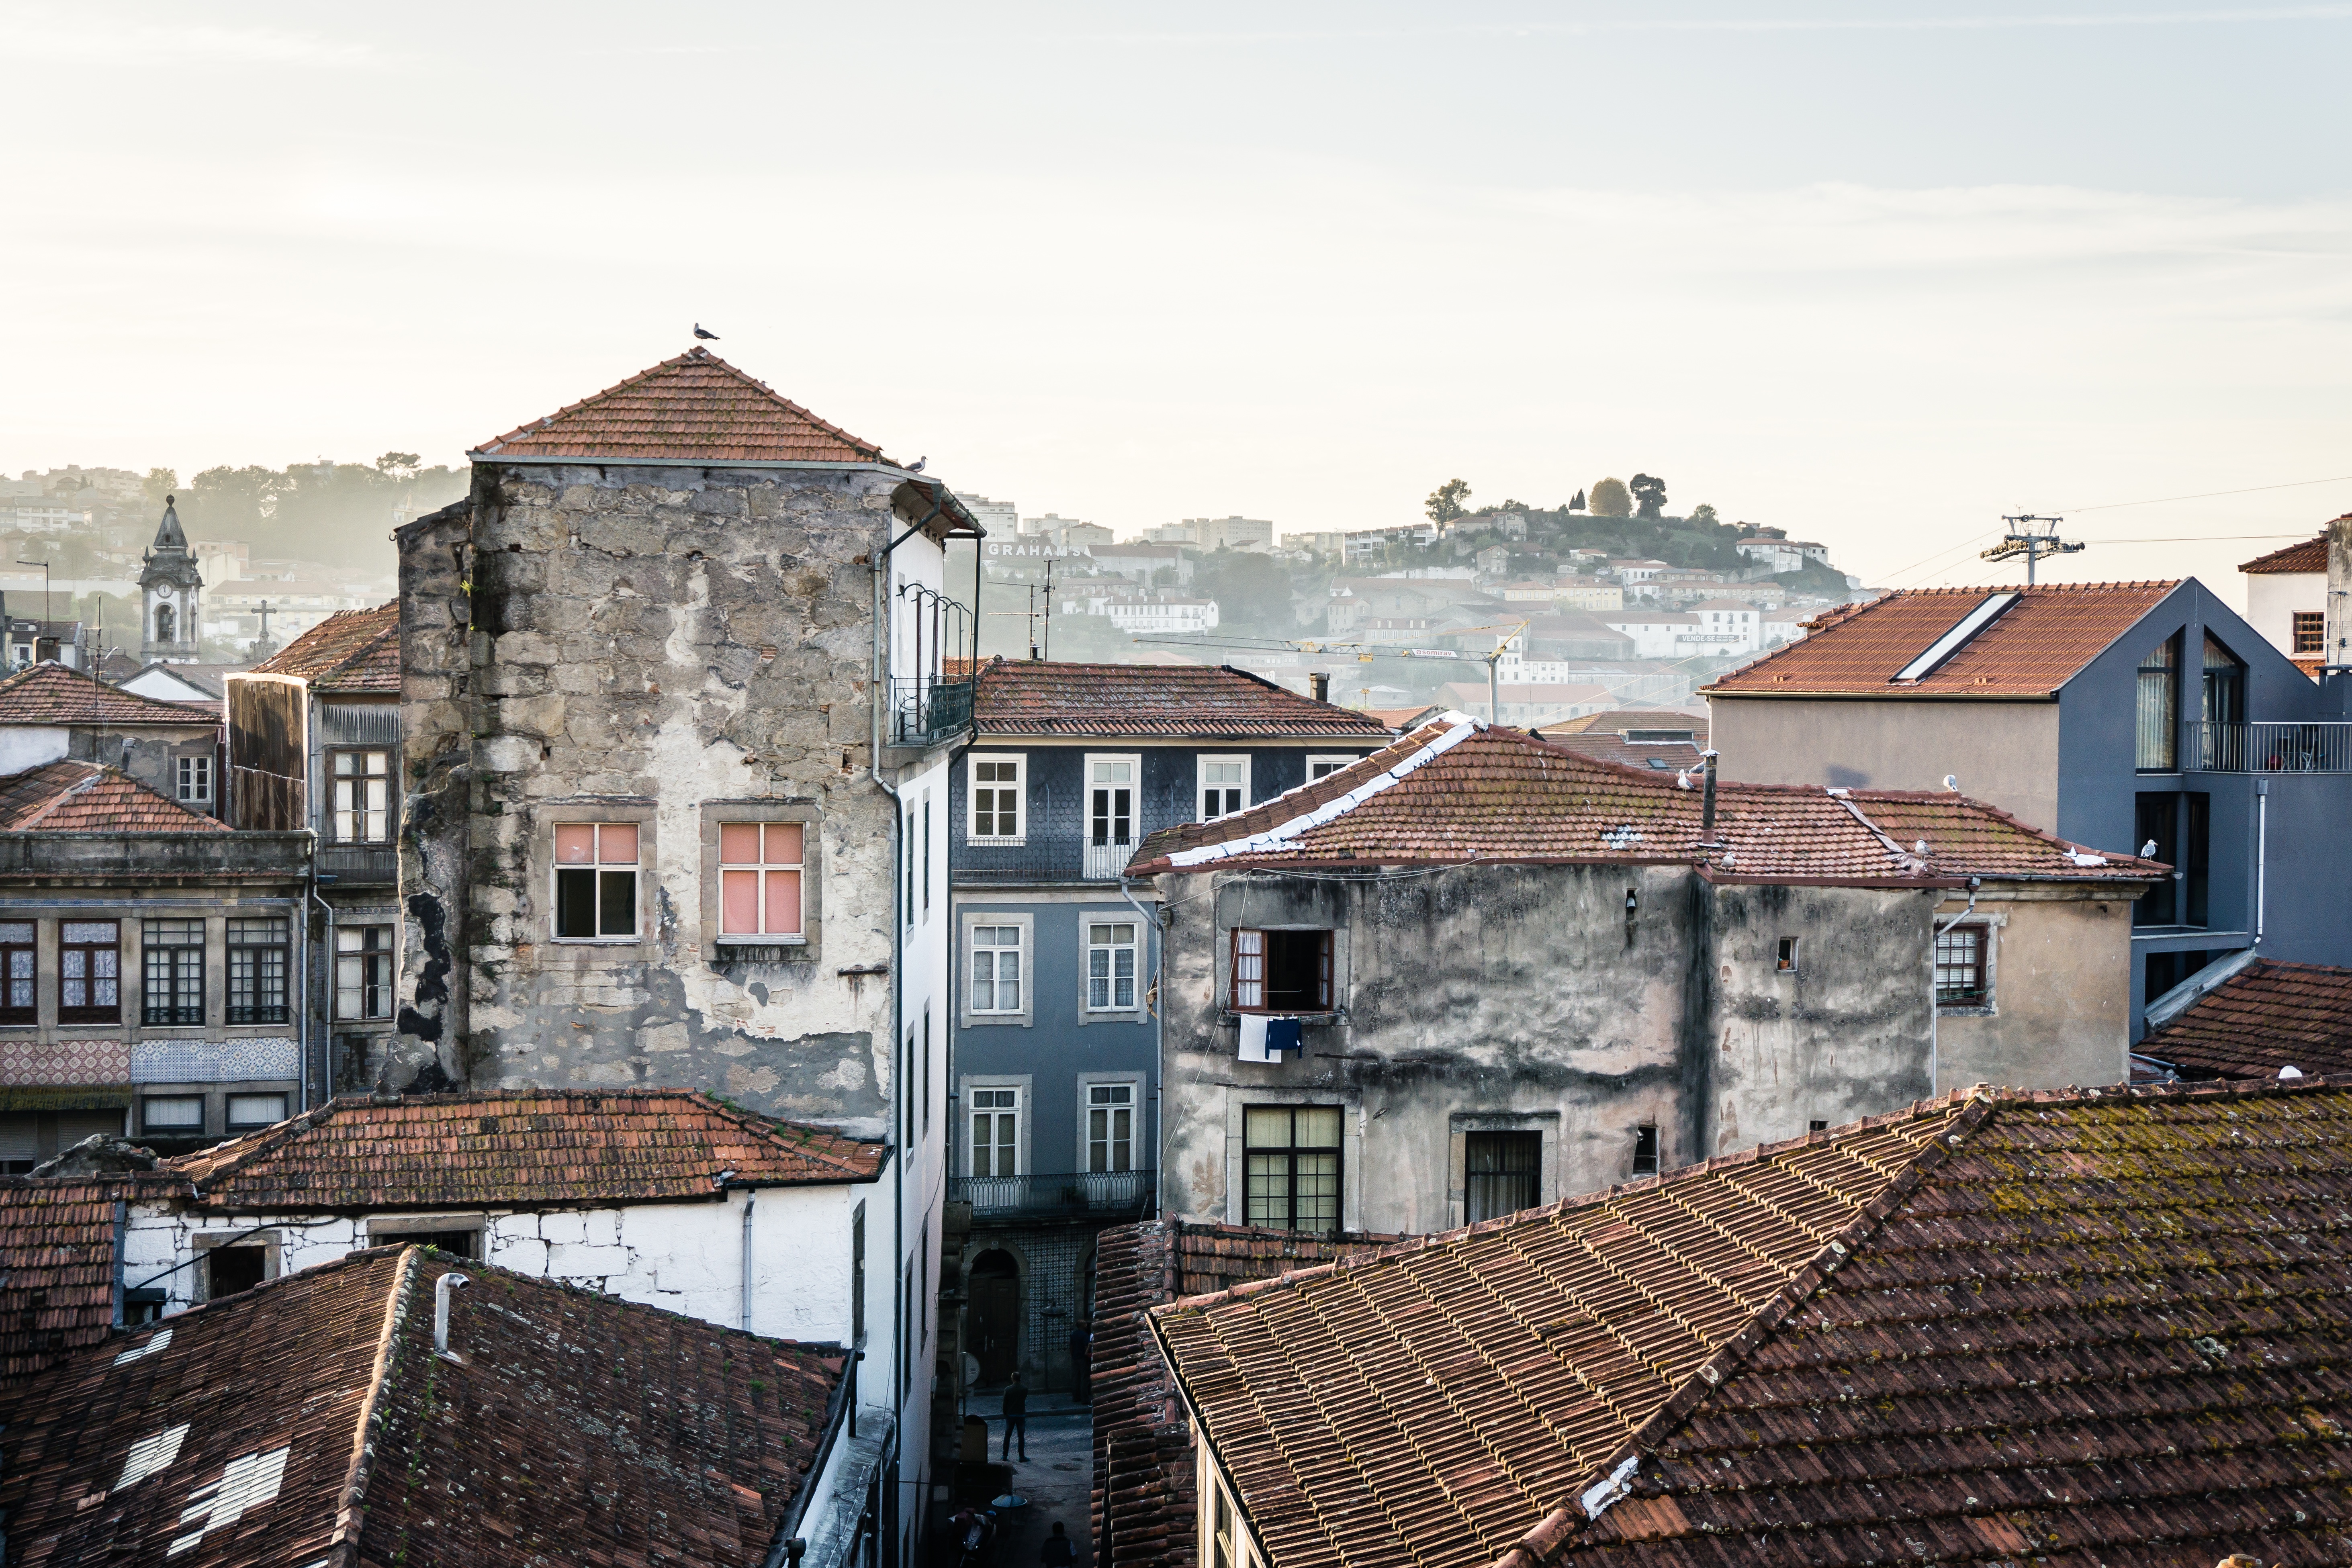
house, town, roof, city, cityscape, village, suburb, cottage, facade, waterway, estate, neighbourhood, urban area, residential area, human settlement